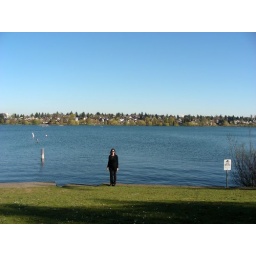
Green lake near our home